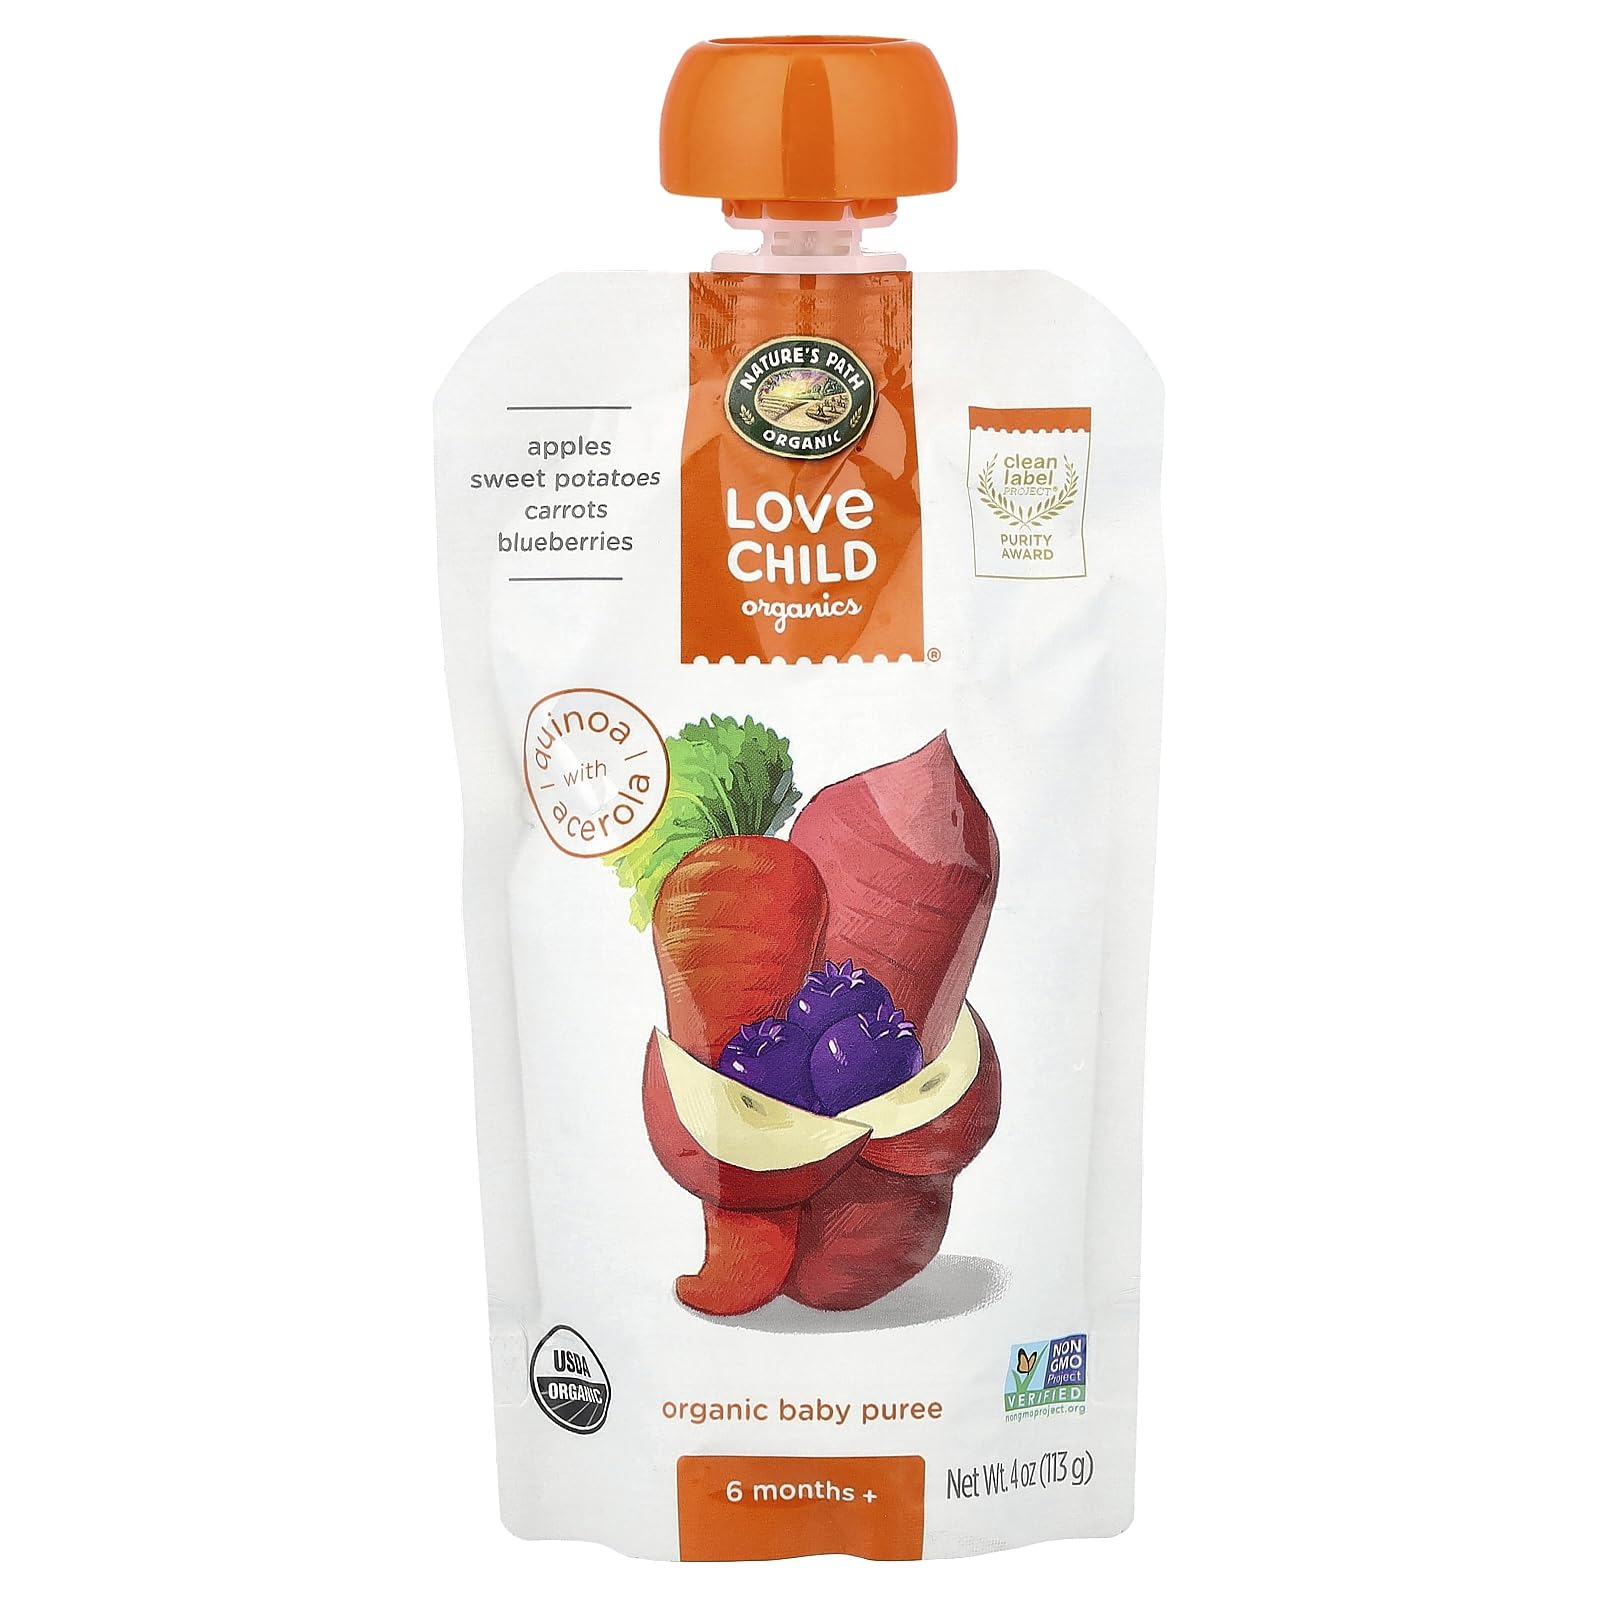
Item Name: Love Child Organics Superblends Apples, Sweet Potatoes, Carrots + Blueberries Puree, 4 oz
Bullet Point 1: Contains: 1 Pouch of Love Child Organics Apples, Sweet Potatoes, Carrots + Blueberries Puree, 4 ounces
Bullet Point 2: 6+ month age recommendation
Bullet Point 3: Certified Organic
Bullet Point 4: Peanut and nut-free
Bullet Point 5: Vegan and Gluten-free
Bullet Point 6: Convenient on-the-go-pouch with resealable lid
Value: 4.0
Unit: Ounce

Price: 1.99